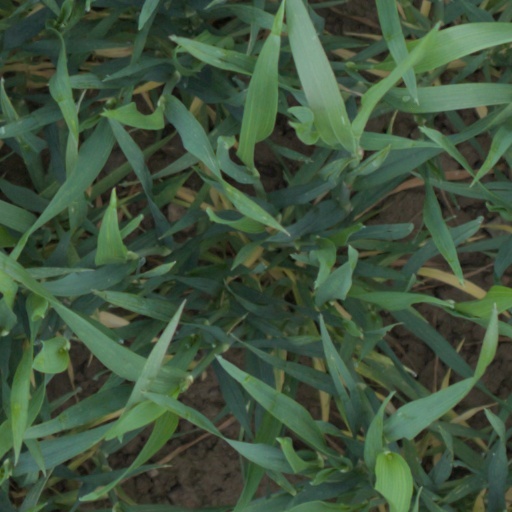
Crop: wheat